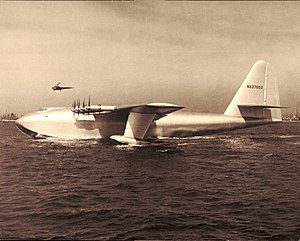
Vandflyver
H-4 Hercules "Spruce Goose", flyet med verdens største spændvidde (97,5 m)
En vandflyver er et fly, der er i stand til at lette fra og lande på vandet.